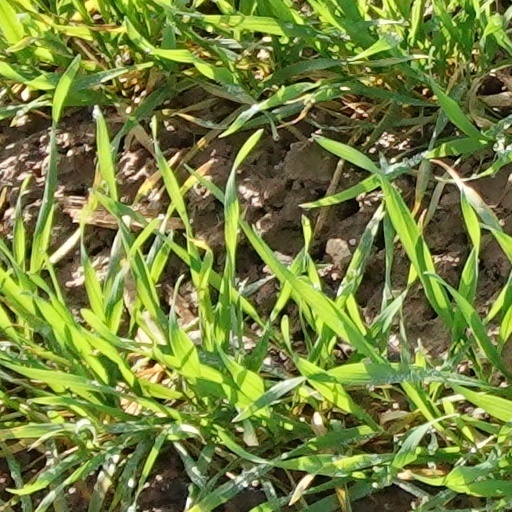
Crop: wheat